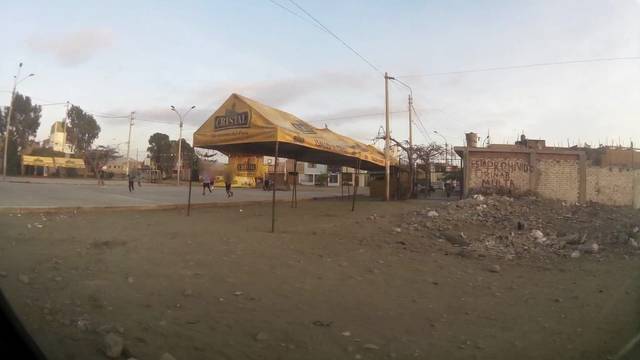
Region: Peru
Coordinates: -11.119, -77.608